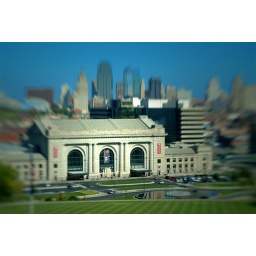
My favorite building in town.Kansas City's Union Station, photographed from the base of the Liberty Memorial.